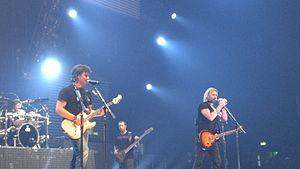
Nickelback est un groupe de rock canadien originaire de l'Alberta. Le groupe est actuellement composé de Chad Kroeger au chant et à la guitare solo, de Ryan Peake à la guitare rythmique, de Mike Kroeger à la guitare basse et de Daniel Adair à la batterie et aux percussions, c'est le quatrième batteur après Ryan Vikedal, Mitch Guindon et Brandon Kroeger. Lors des tournées du groupe, Tim Dawson, le technicien guitare de Chad Kroeger connu sous le nom de Timmy, interprète plusieurs titres au piano et à la guitare. Timmy incarne le cinquième membre du groupe, il travaille avec Nickelback depuis 2003. Le style musical de Nickelback est classé dans le hard rock, le post-grunge et le rock alternatif.